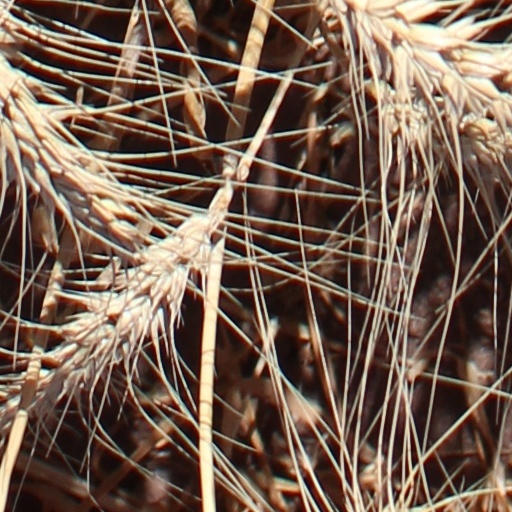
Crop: wheat